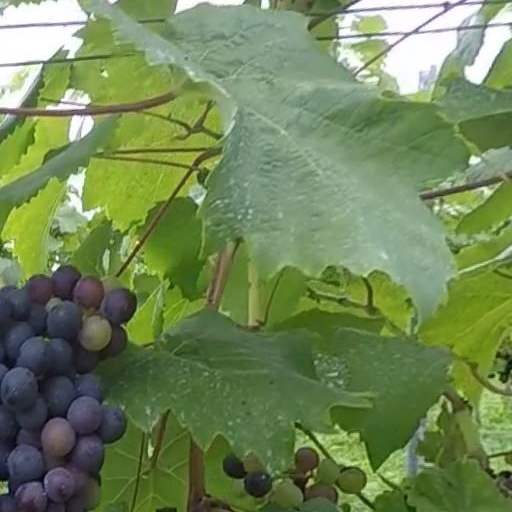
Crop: grape